Yves Oehri

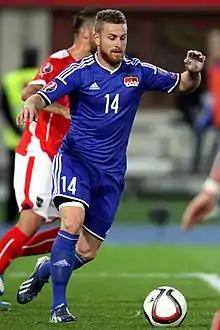

Yves Oehri (born 15 March 1987) is a retired footballer who played as a right back. Born in Switzerland, he represented the Liechtenstein national team.